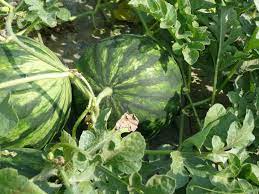
Label: Watermelon